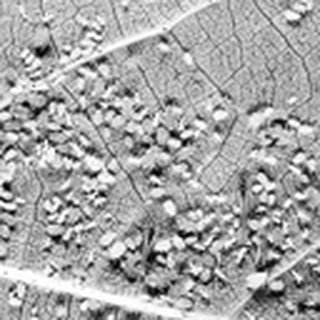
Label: cotton_aphids